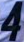
Number: 4